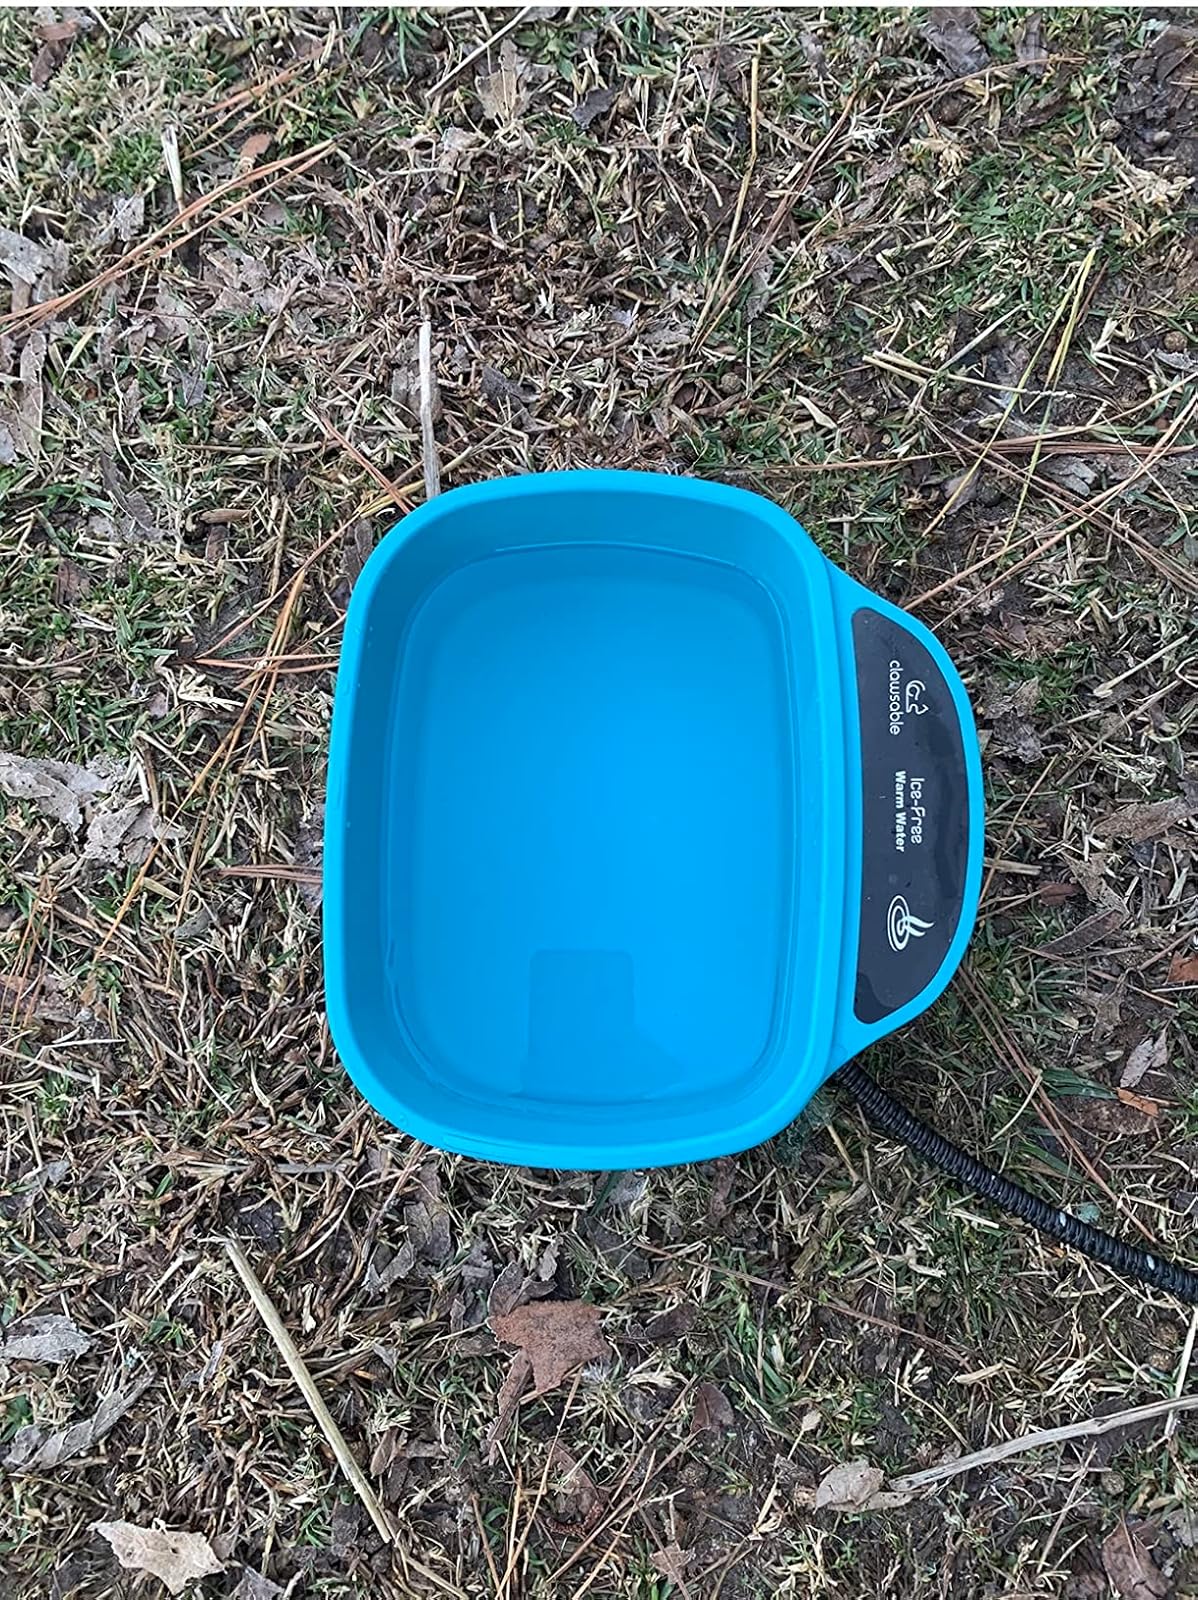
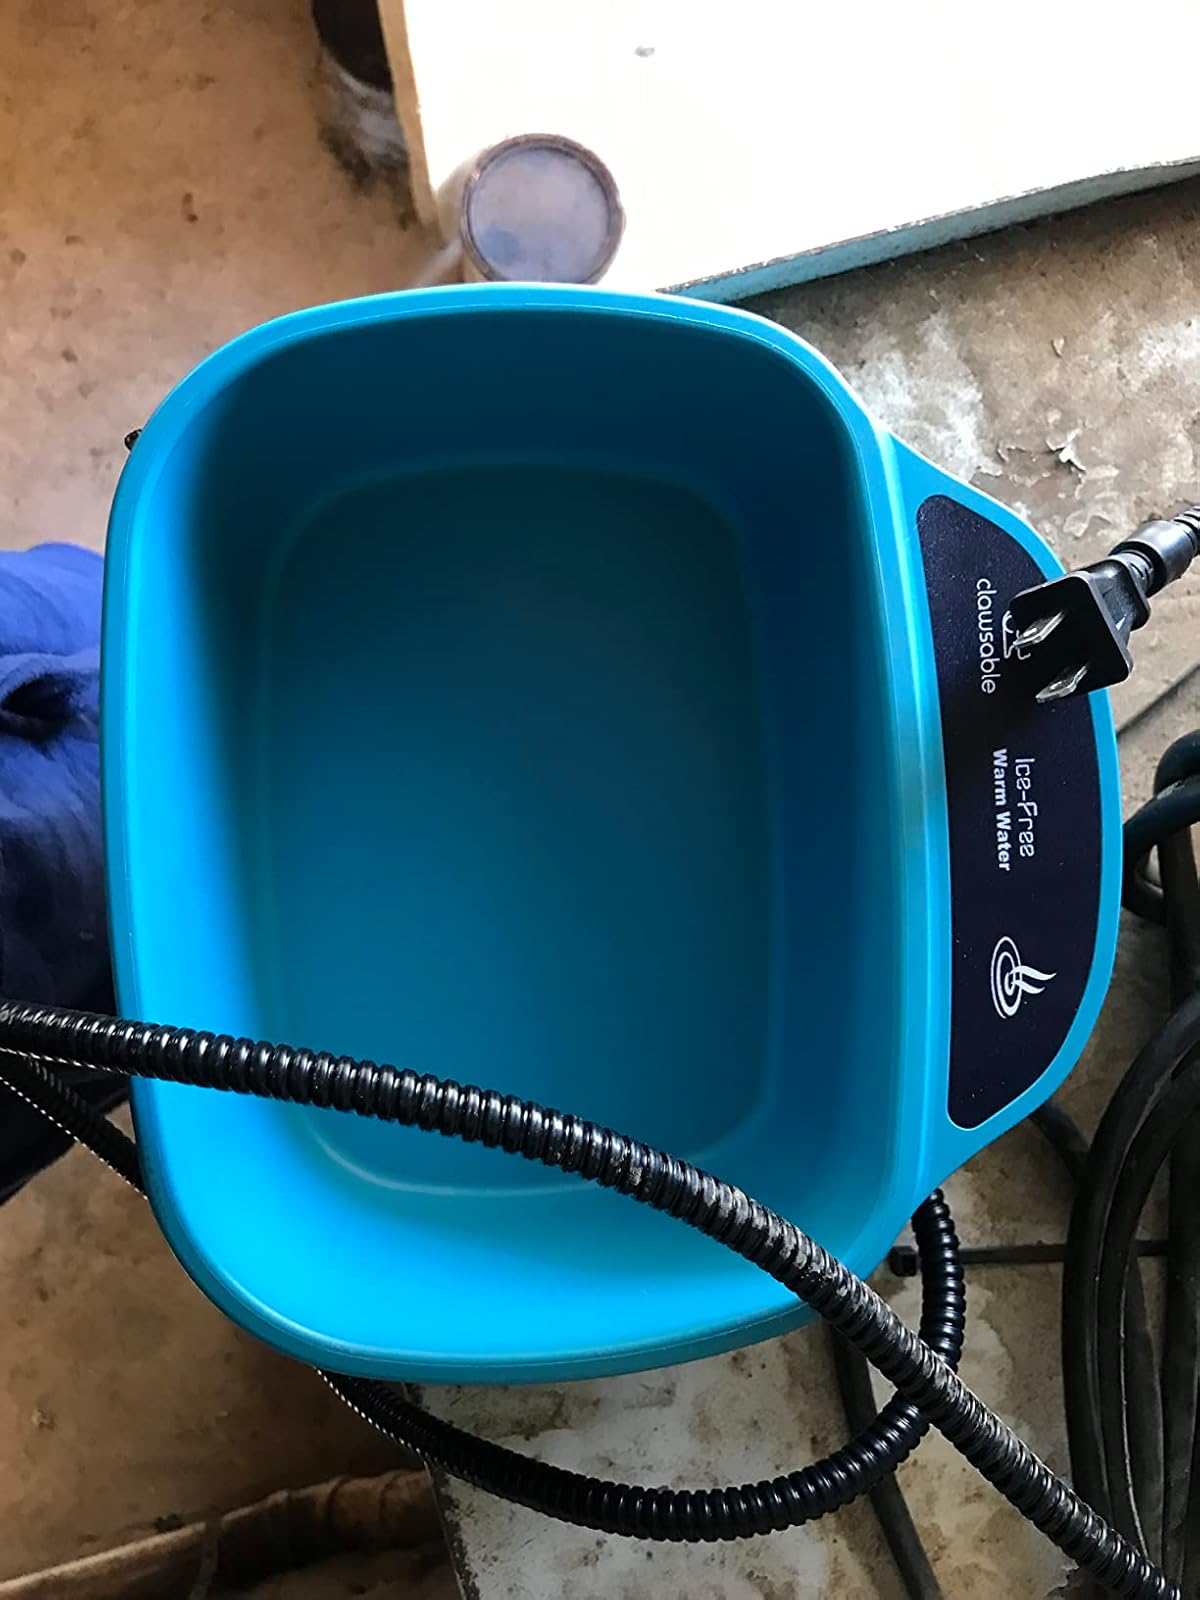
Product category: items_bowl
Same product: yes